Achaemenid conquest of the Indus Valley

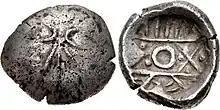
Achaemenid Empire coin minted in the Kabul Valley. Circa 500-380 BCE.

Herodotus also explains that the Indian cavalry under the Achaemenids had an equipment similar to that of their foot soldiers: